David Nott

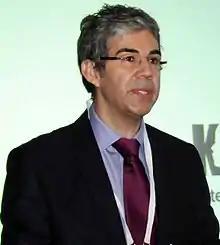
Addressing the "Keep Her Safe" conference, November 2013

David Malcolm Nott (born 1956) is a Welsh consultant surgeon who mainly works in London hospitals as a general and vascular surgeon, but also volunteers to work in disaster and war zones. Having recognised that training others could greatly increase his capacity to help, Nott established the David Nott Foundation, along with his wife, to organise training in emergency surgery for others working in war and disaster zones. He has been honoured for this work, and has been called the "Indiana Jones of surgery".